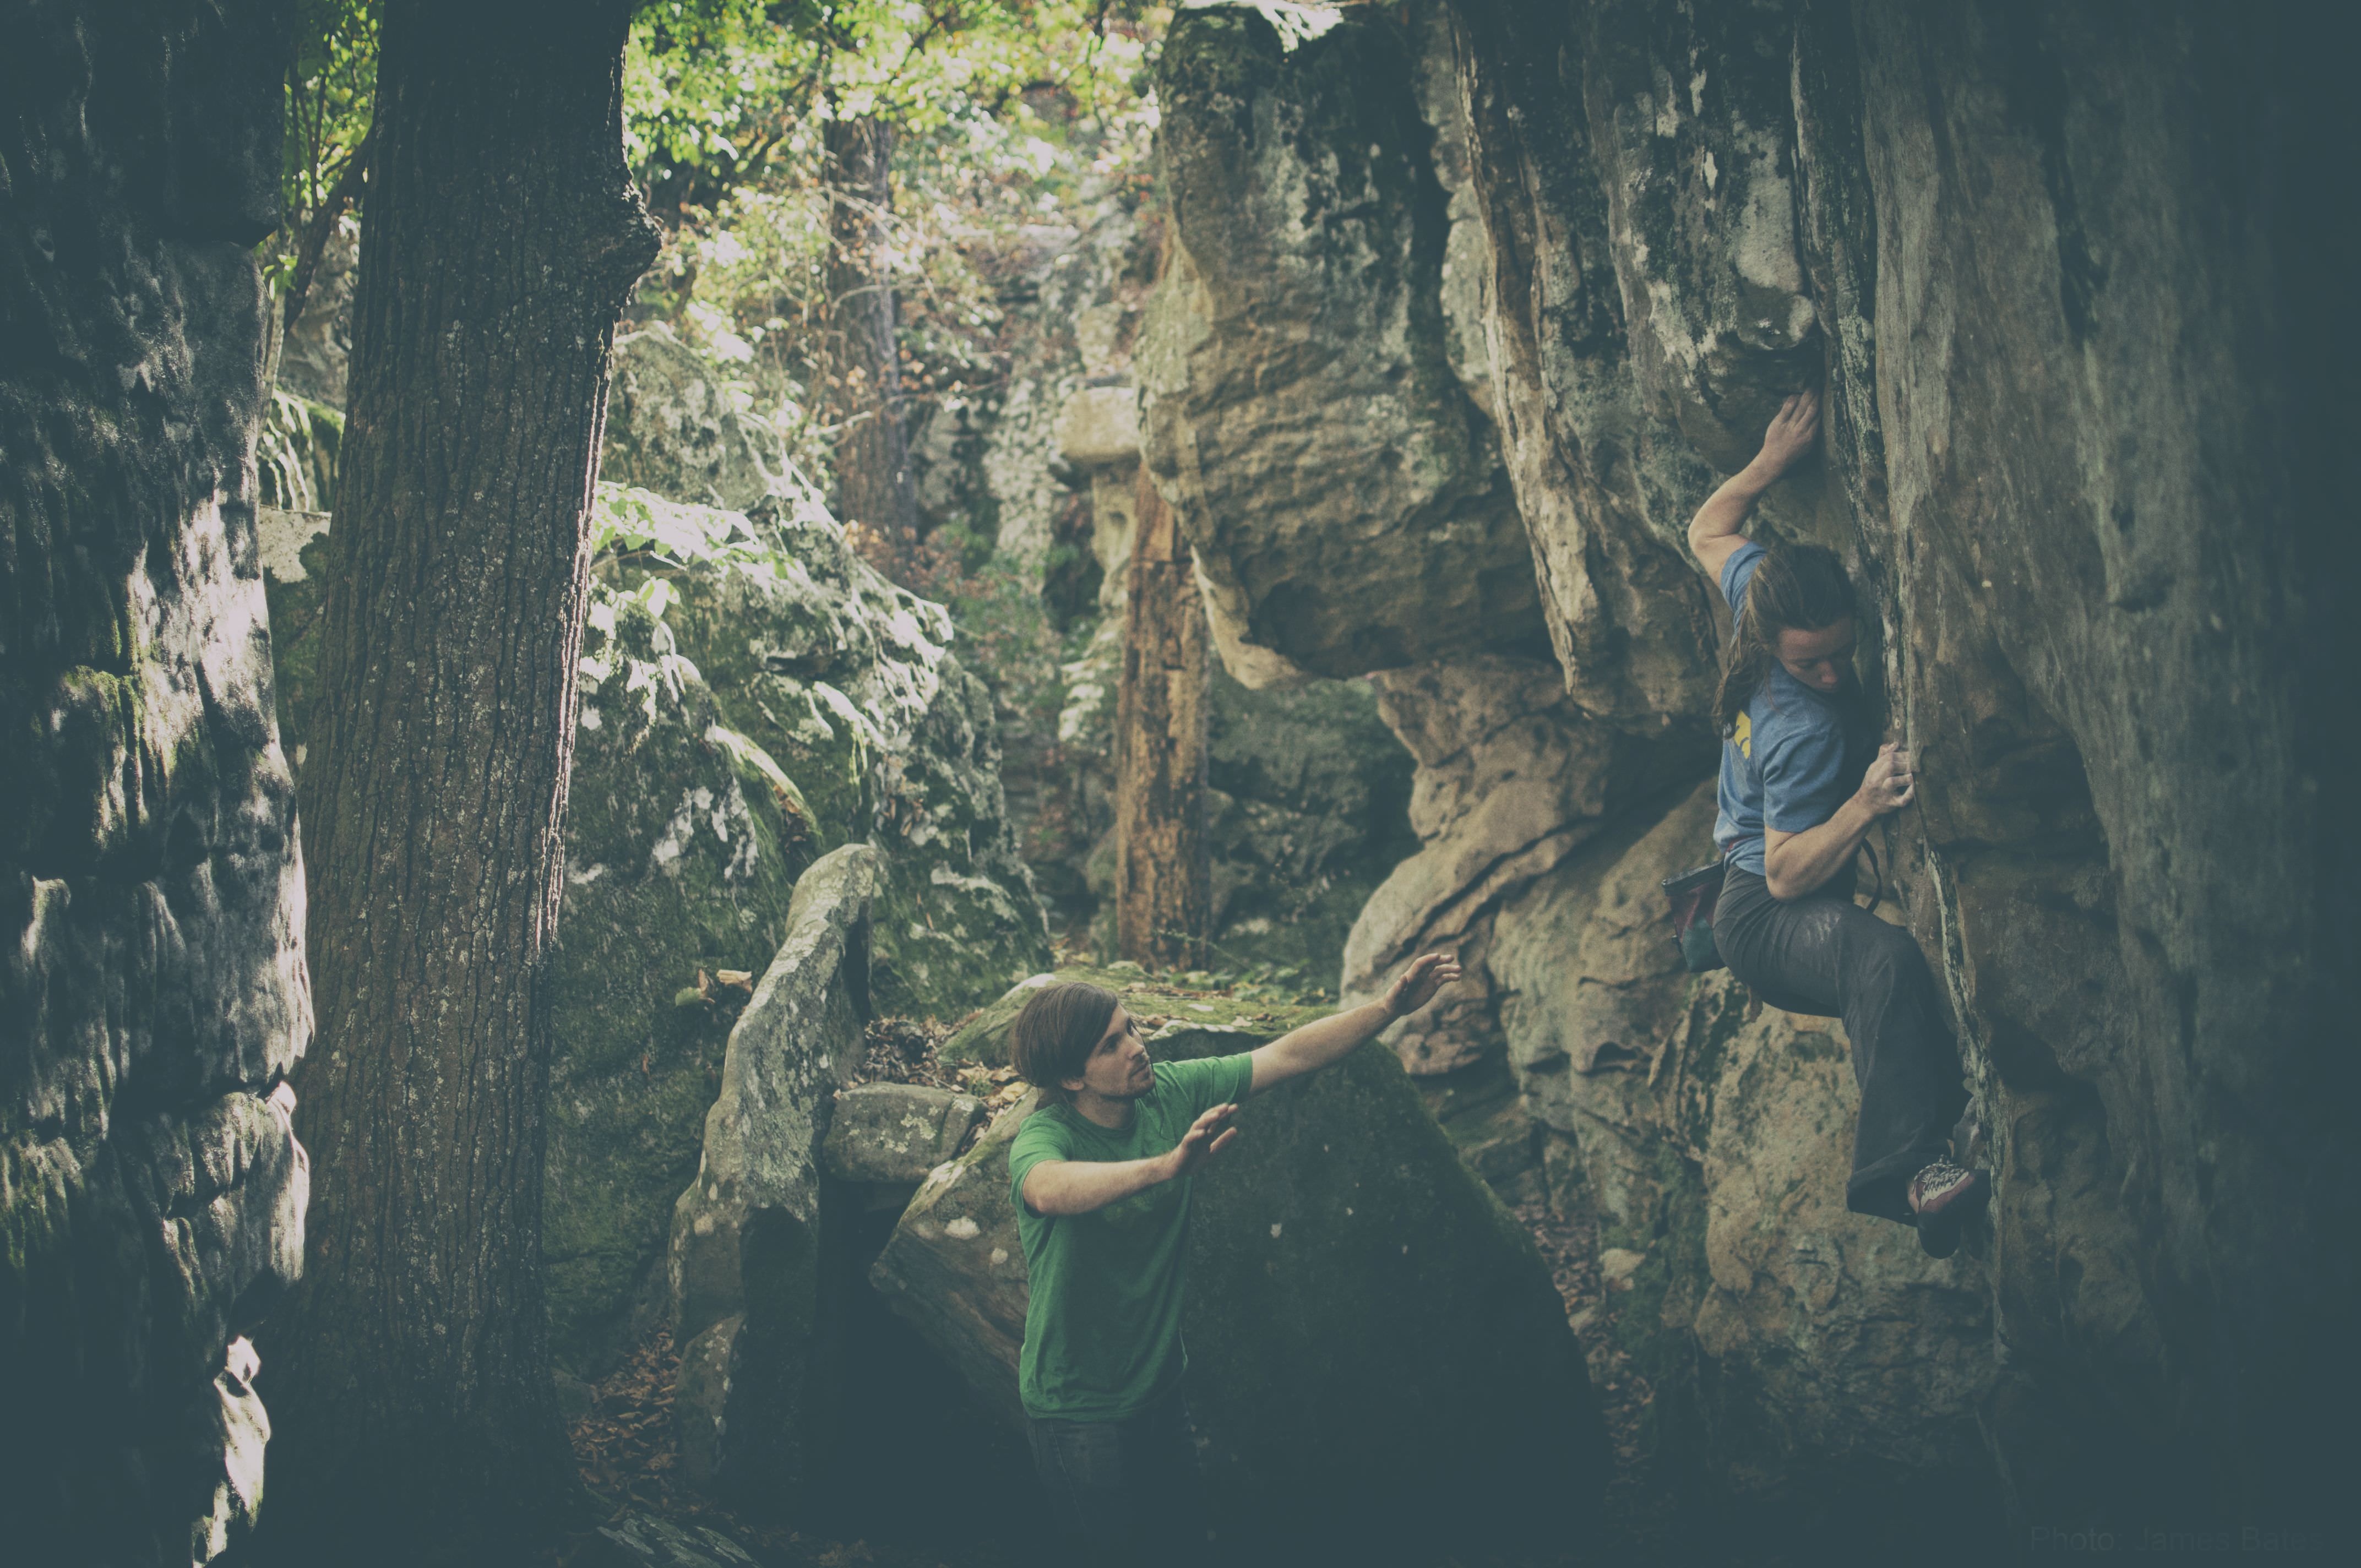
man, tree, mountain, people, woman, adventure, recreation, underwater, reflection, rock climbing, climber, climb, rocks, outdoors, adult